The Royal Opera

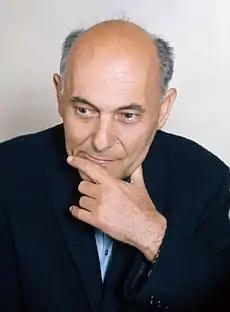
Georg Solti, musical director 1961–71

Kubelík did not renew his contract when it expired, and from 1958 there was an interregnum until 1961, covered by guest conductors including Giulini, Kempe, Tullio Serafin, Georg Solti and Kubelík himself. In June 1960 Solti was appointed musical director from the 1961 season onwards. With his previous experience in charge of the Munich and Frankfurt opera houses, he was at first uncertain that Covent Garden, not yet consistently reaching the top international level, was a post he wanted. Bruno Walter persuaded him otherwise, and he took up the musical directorship in August 1961. The press gave him a cautious welcome, but there was some concern about a drift away from the company's original policies: